Concheros

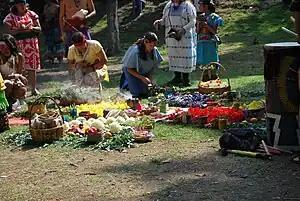
Altar area at Asbaje Park in Tlalpan, Mexico City

While the dance contains a number of highly visual markers of its pre Hispanic roots, it is not strictly indigenous. The dance, with its variations, is a multilayered phenomenon with both religious, cultural and political meanings, depending on the people involved. Most in Mexico who participate in dances say that they do it for personal and/or spiritual reasons, and many are those with mundane city jobs during the week looking for something the "transcends" the ordinary. Most dancers do not do so as performance although the dancers generally attract spectators.